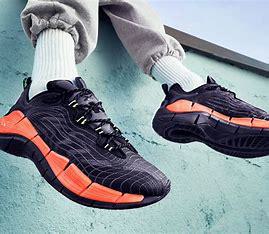
Brand: Reebok
Model: ZIG Kinetica